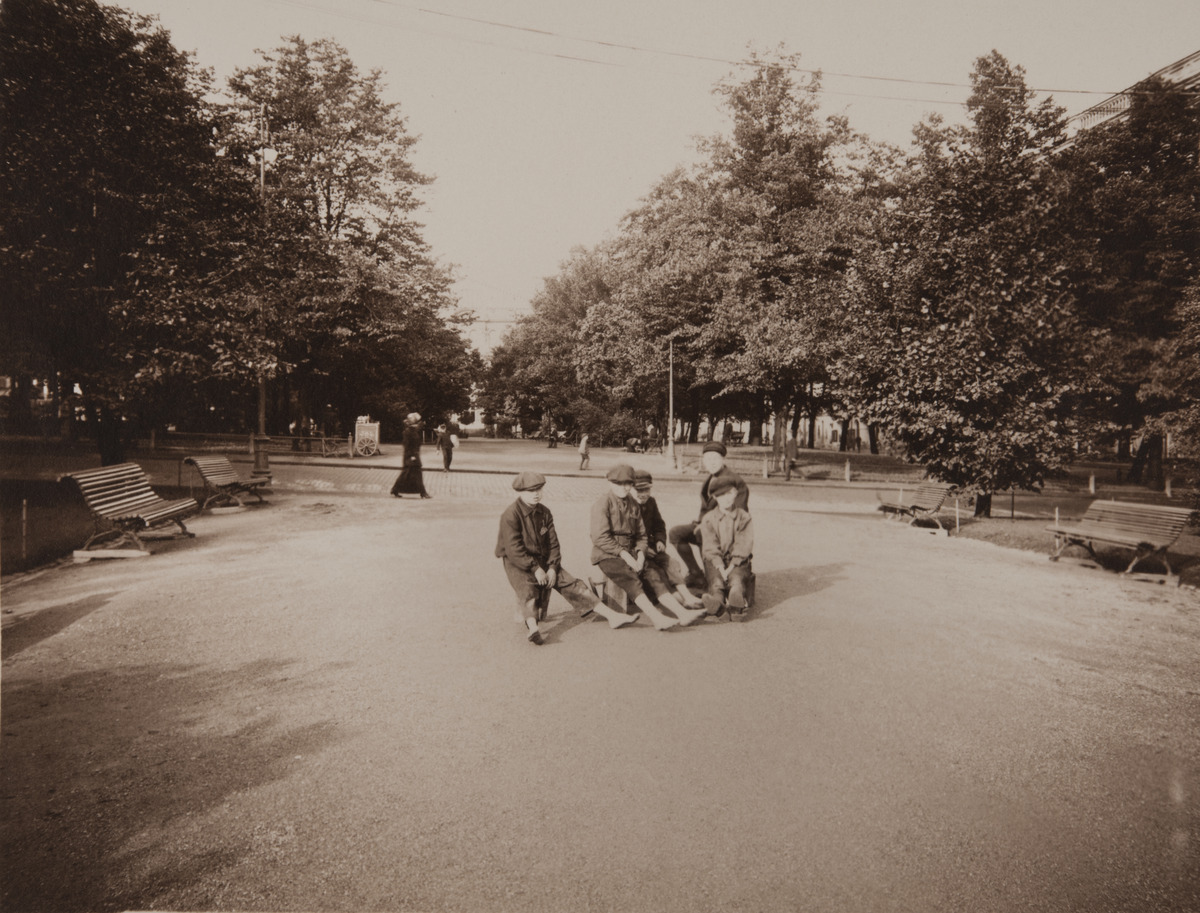
Kengänkiillottajapoikia lepotauolla Runebergin Esplanadilla
sisällön kuvaus: Kengänkiillottajapoikia lepotauolla Runebergin Esplanadilla. mustavalkoinen
Kuvaaja: Rosenbröijer, A.E., valokuvaaja
Ajankohta: kuvausaika 1910 -luku
Paikka: Suomi, Uusimaa, Helsinki, Kaartinkaupunki Helsinki, Runebergin esplanadi
Aiheet: lapset pojat, työ, vaatteet työvaatteet, työvälineet, työkalut, lapsityövoima, puistot, kengänkiillottajat